Question: Please indicate a possible affordance area of baseball bat that can be used for holding
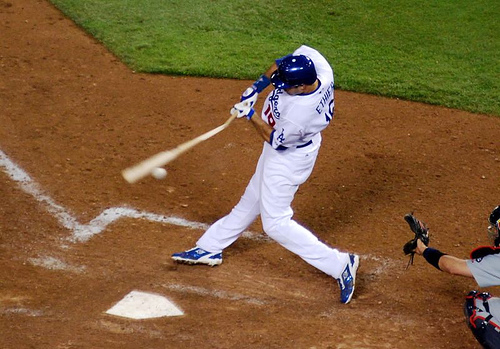
Answer: [164.91, 88.828, 256.226, 153.655]